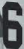
Number: 6